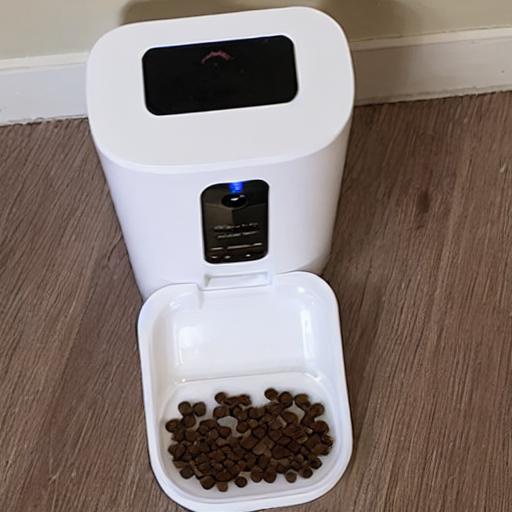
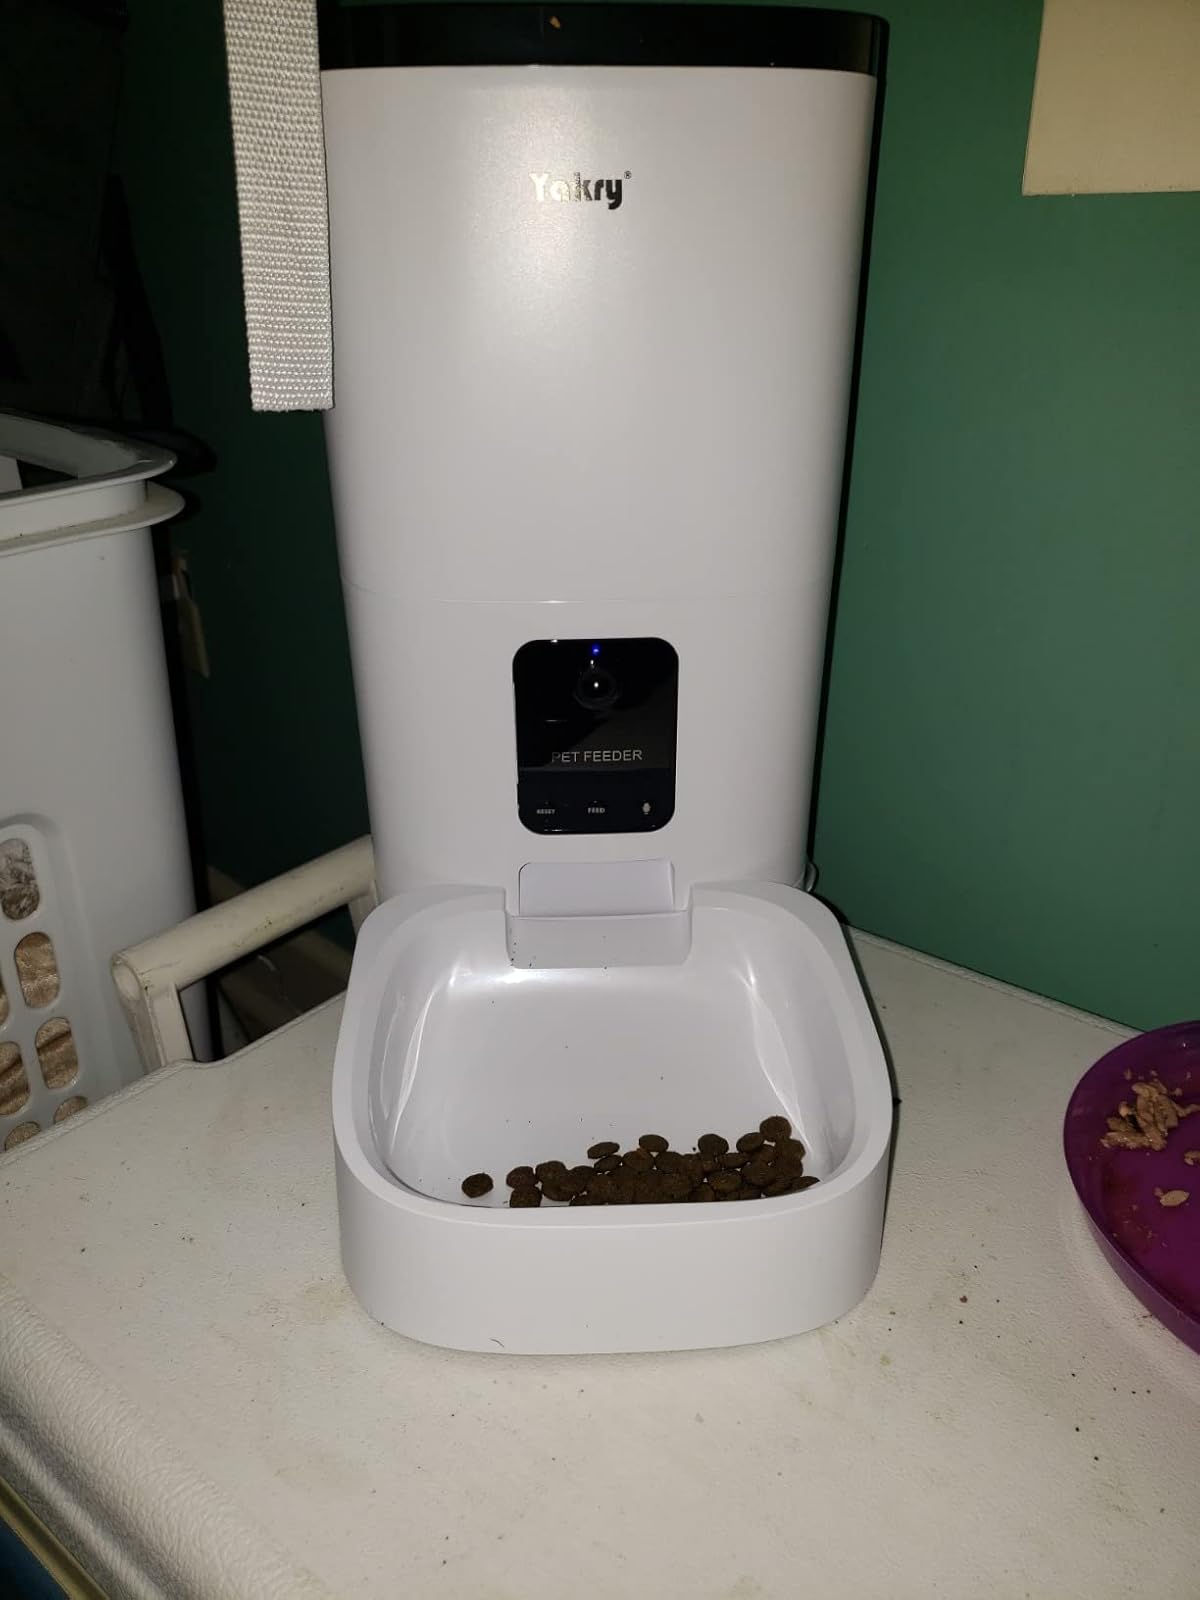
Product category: items_feeder
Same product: no